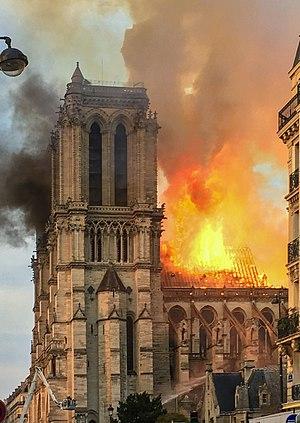
Feu dans la charpente de Notre Dame.